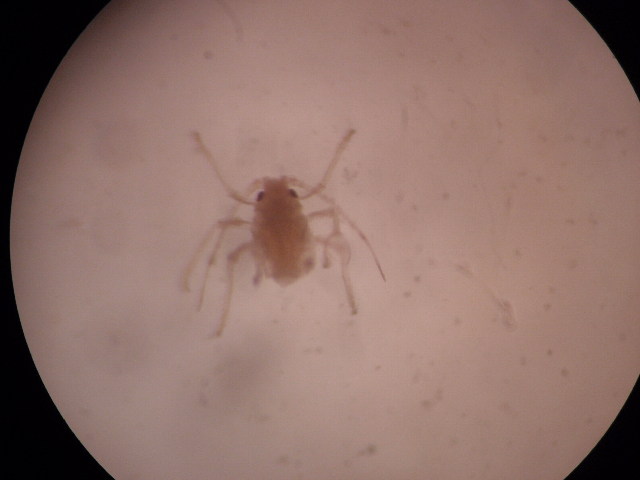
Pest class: green_peach_aphid